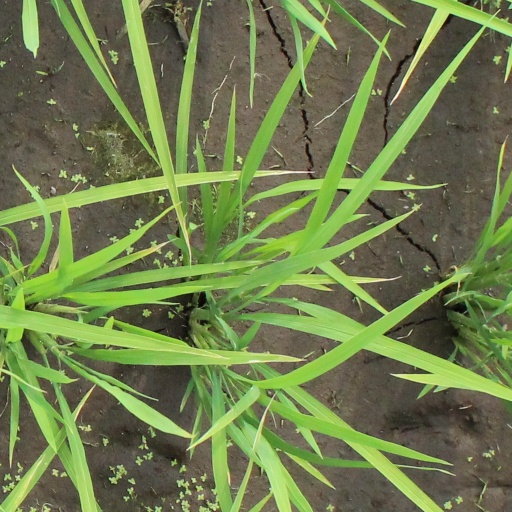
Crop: rice